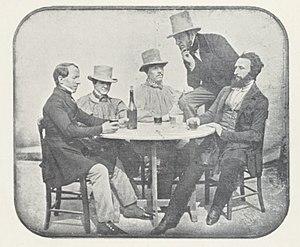
Noël Marie Paymal Lerebours, né à Paris le 16 février 1807 et mort à Neuilly-sur-Seine le 23 juillet 1873, est un opticien et daguerréotypiste français.